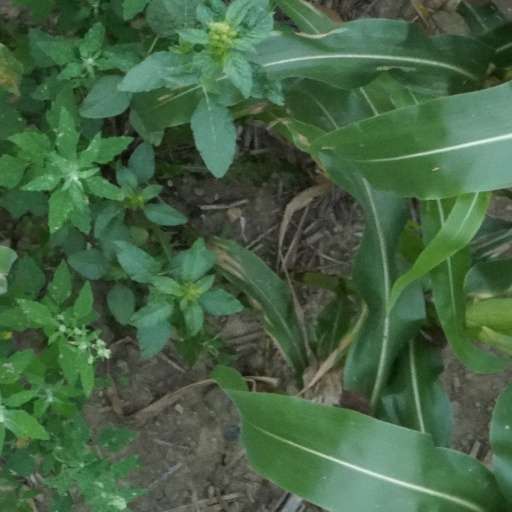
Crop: maize; corn